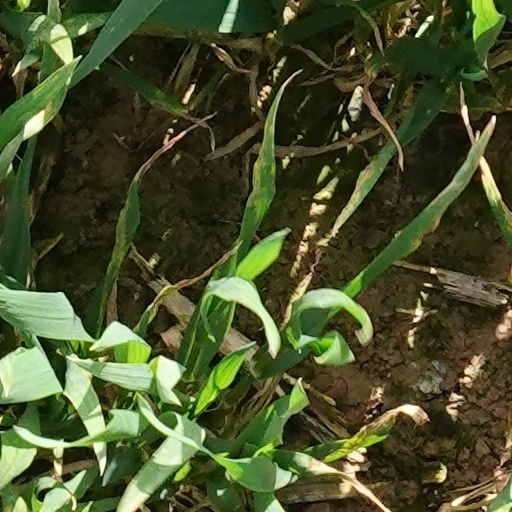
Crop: wheat